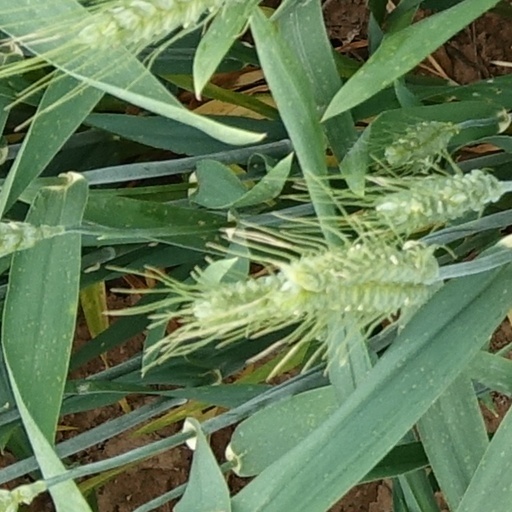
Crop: wheat